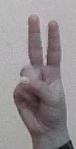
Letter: taa